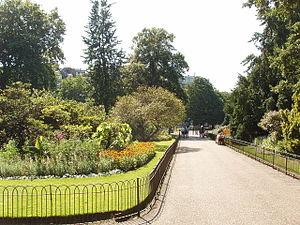
Sense and Sensibility est le premier roman publié de la femme de lettres anglaise Jane Austen. Il paraît en 1811 de façon anonyme puisqu'il était signé by a Lady. En effet, sa position sociale interdisait à Jane Austen de signer de son nom un roman destiné à la vente, mais elle ne voulait pas cacher qu'il était l'œuvre d'une femme.
Kensington Gardens, autrefois les jardins privés du palais de Kensington, est l'un des parcs royaux de Londres et se trouve immédiatement à l'ouest de Hyde Park. La majorité du parc se trouve dans la Cité de Westminster mais une petite partie est située dans le borough royal de Kensington et Chelsea. Le parc a une superficie de 1,1 km².